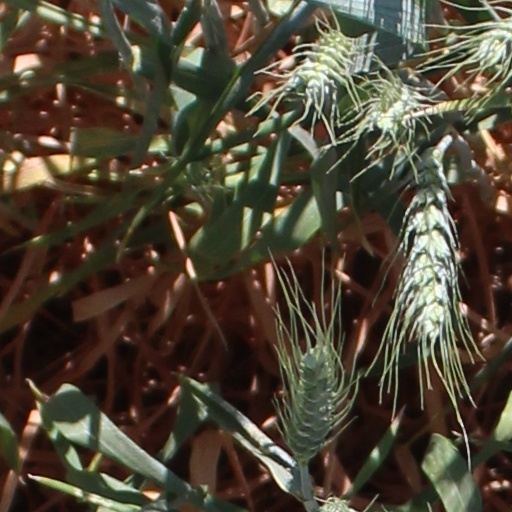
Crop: wheat